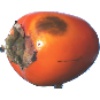
Label: Kaki 1